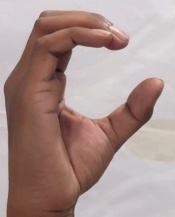
ASL sign: C